High Street, Cornwall

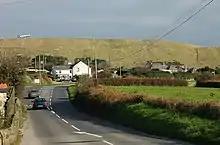
High Street

High Street is a hamlet east of St Stephen-in-Brannel (where the 2011 population was included) in Cornwall, England, United Kingdom. It has the A3058 road running through it and has the T-junction between the A3058 and the B-road to Nanpean and Foxhole.